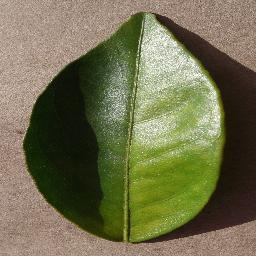
Label: Orange___Haunglongbing_(Citrus_greening)